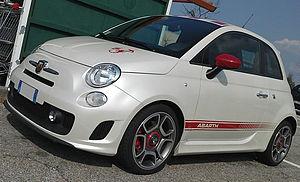
Abarth & C. SpA est une société fondée le 31 mars 1949 à Turin par Carlo Abarth. Né Karl Abarth à Vienne le 15 novembre 1908, ce dernier adoptera définitivement le prénom de Carlo après la Seconde Guerre mondiale lorsqu'il s'installera en Italie dans les faubourgs de Turin, à proximité des usines de Fiat et de Lancia, pour fonder sa société de préparation de voitures pour la course qui fabriquera en grande série surtout des modèles Fiat.